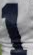
Number: 1